Antoni Stefanowicz

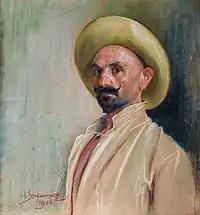
Self-portrait (1908)

Antoni Stefanowicz (1858, Tovtry - 17 December 1929, Lwów) was a Polish painter and art teacher of Armenian ancestry; specializing in portraits.